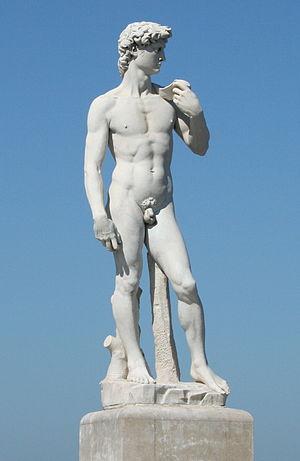
La Plage est un quartier du 8ᵉ arrondissement de Marseille.
La statue de David à Marseille est une copie du célèbre David de Michel-Ange en marbre de Carrare.